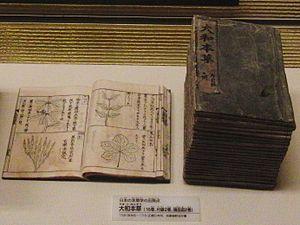
Kaibara Ekken ou Ekiken, aussi connu sous le nom d'Atsunobu, né le 17 décembre 1630 au domaine de Fukuoka et décédé à l'âge de 83 ans le 5 octobre 1714, est un botaniste et philosophe néoconfucianiste japonais.